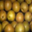
Label: pear